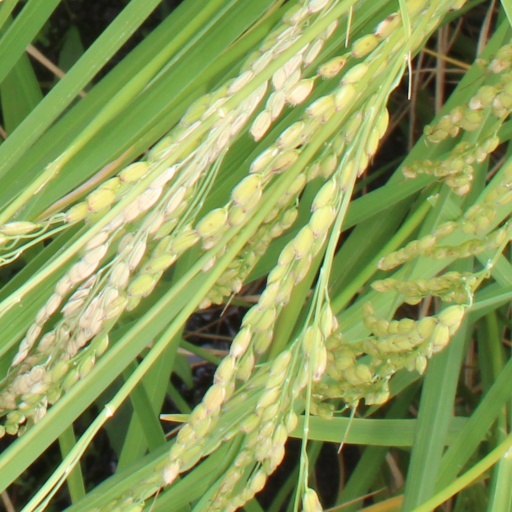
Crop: rice